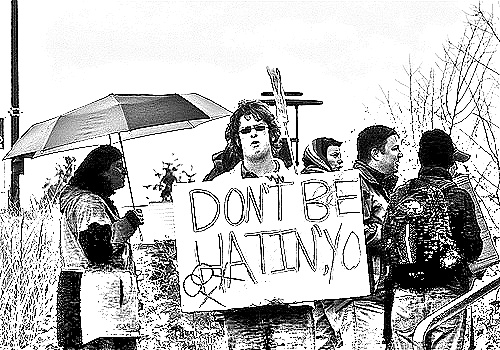
Portrait style: Sketch Portrait